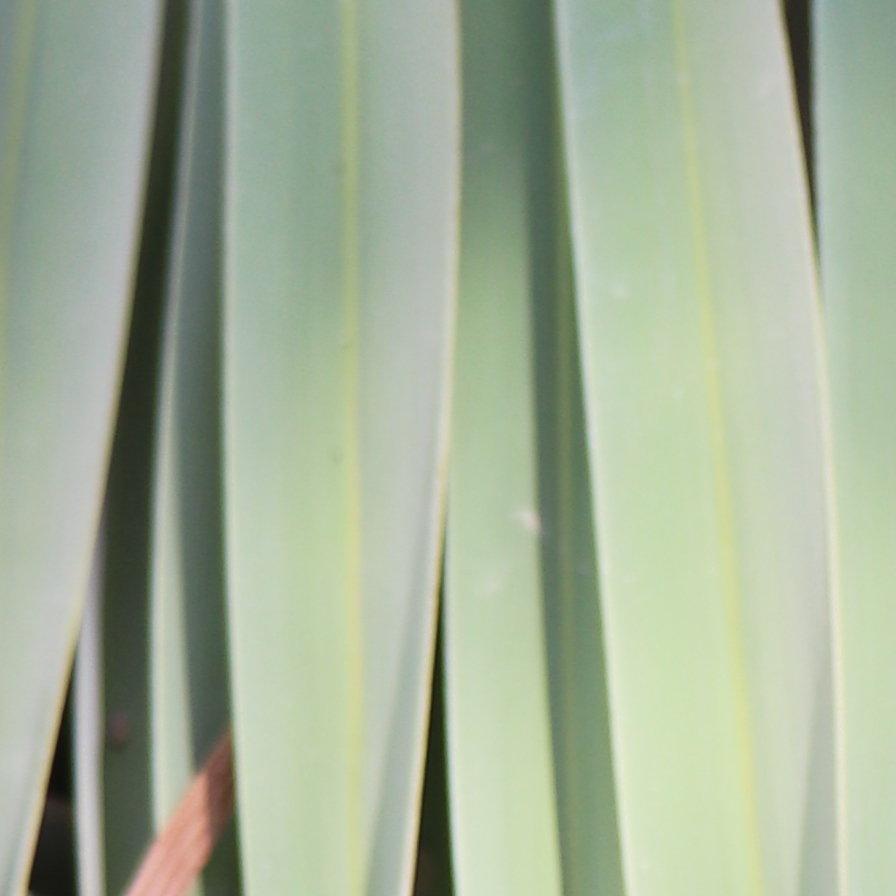
Label: Healthy